Monarchy in the Canadian provinces

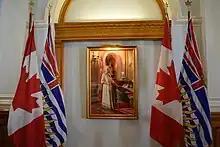
Queen Elizabeth II's portrait at the British Columbia Legislative Buildings

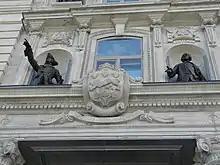
The Coat of Arms of Quebec carved in stone above the main entrance to the Quebec Parliament Building

The monarch's direct participation in the provincial legislatures is unclear. In 1939, King George VI held audience with his subjects in the Legislative Council Chamber of Quebec's parliament, but did not preside there as sovereign in the legislature; in a manner similar to how his daughter, Queen Elizabeth II, addressed the same legislature in 1964 and the Legislative Assembly of Alberta in 2005. In 1959, Premier of British Columbia W. A. C. Bennett wished to have Elizabeth II read the Speech From the Throne at the opening of the parliamentary session, but his request was turned down on the grounds that it was unconstitutional for the Queen to do so. Premier of Alberta Ralph Klein desired in 2005 to have the Queen grant royal assent to bills passed by Legislative Assembly of Alberta; this time, the proposal was rejected by the Secretary to the Governor General, Barbra Uteck, as being counter to the "Canadianization" of the Crown. Though united in their shock at the republican tone in this response from the federal viceroy's office, monarchists debated the legal legitimacy of denying the Queen the ability to give her assent to provincial bills.